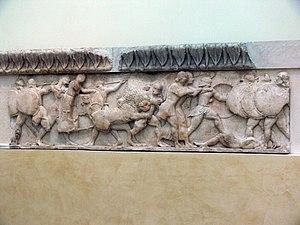
Delphes est le site d'un sanctuaire panhellénique, situé au pied du mont Parnasse, en Phocide, où parle l'oracle d'Apollon à travers sa prophétesse, la Pythie qui était assise dans une salle du temple d’Apollon et parlait au nom du dieu. Elle répondait aux questions qui lui étaient posées ; ces réponses étaient aussitôt traduites en phrases par des prêtres. Delphes abrite également l'Omphalos ou « nombril du monde ». Investie d'une signification sacrée, le sanctuaire est, du VIᵉ au IVᵉ siècle av. J.-C., le véritable centre et le symbole de l'unité du monde grec. Les sanctuaires panhelléniques sont des complexes architecturaux extérieurs aux cités. Ils constituent les seuls lieux où tous les anciens Grecs, et certains barbares prennent part à des célébrations religieuses communes.